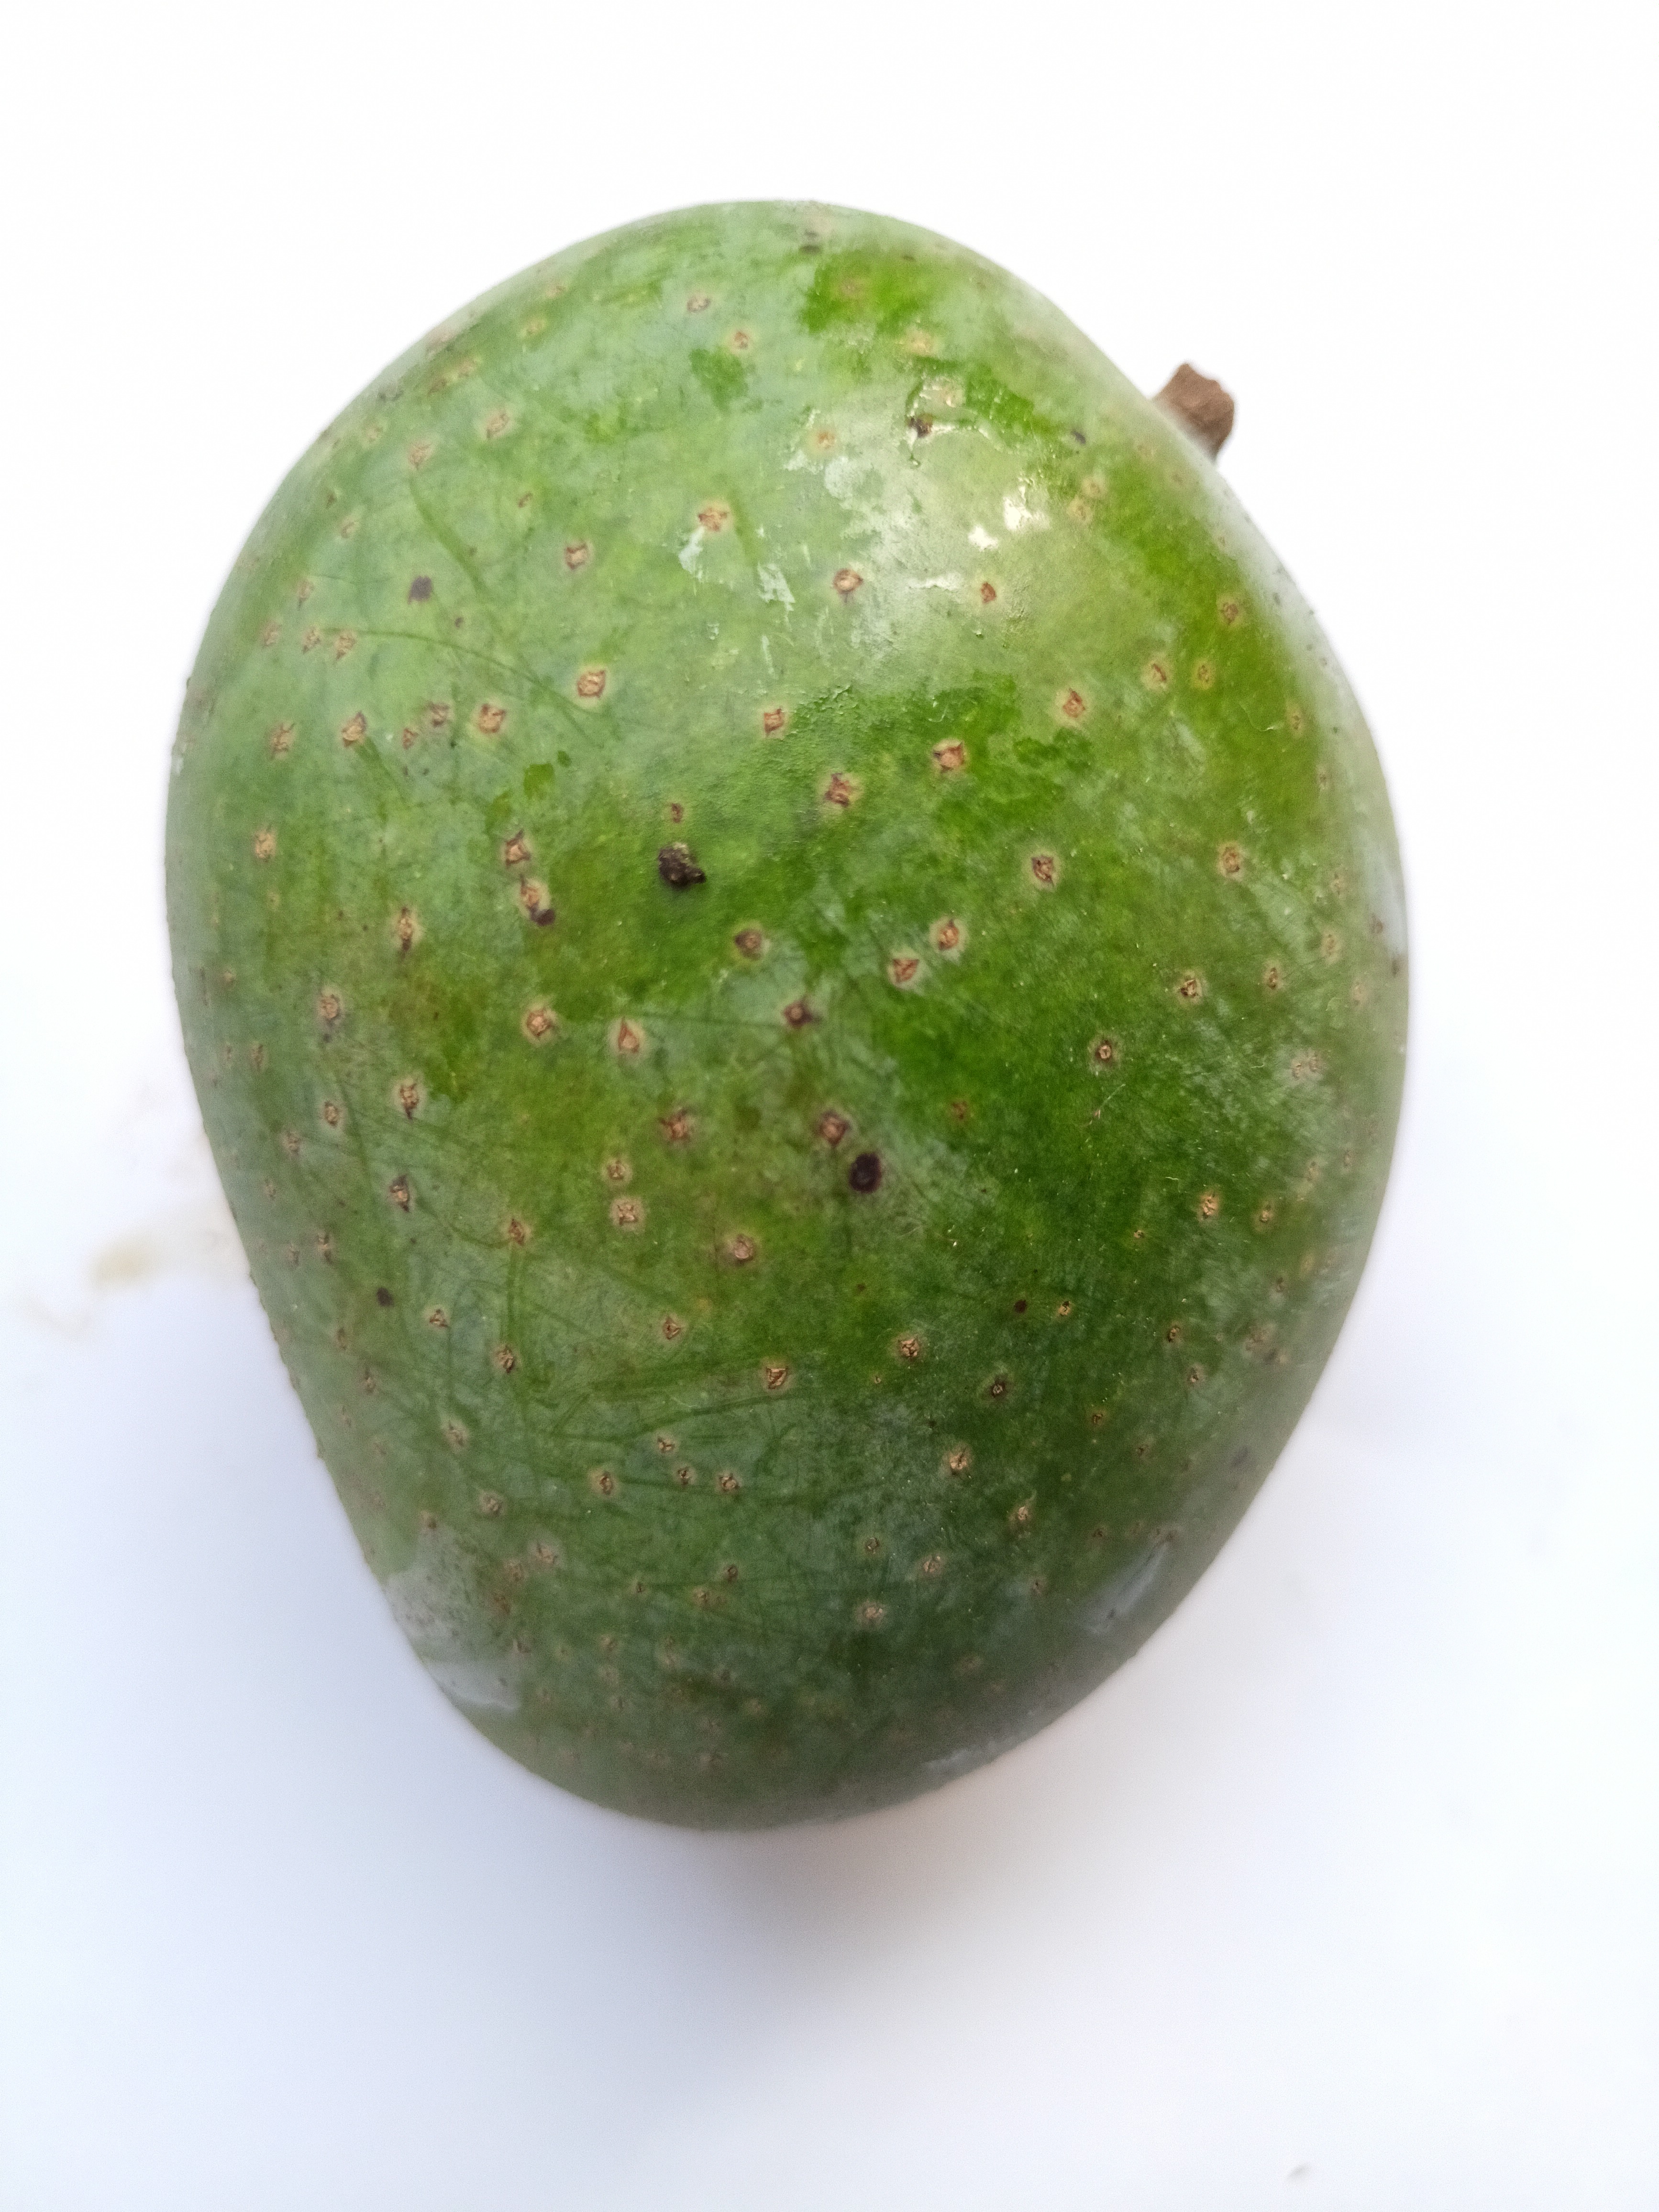
Mango variety: GopalBhog